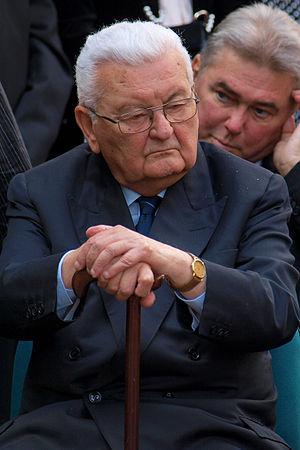
Péter Boross à Nagybajom est un homme d'État hongrois. Il est Premier ministre pendant six mois en 1993-1994.